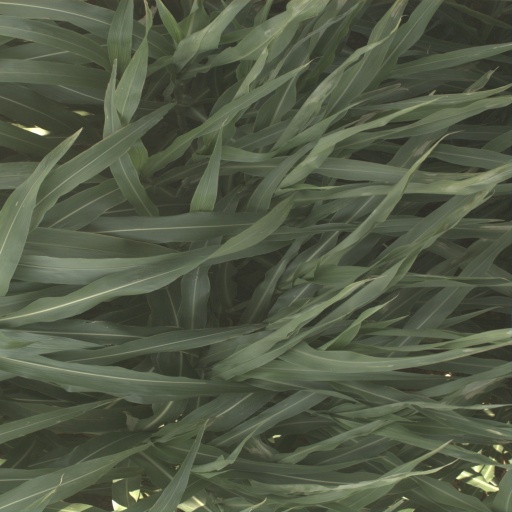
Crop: sorghum